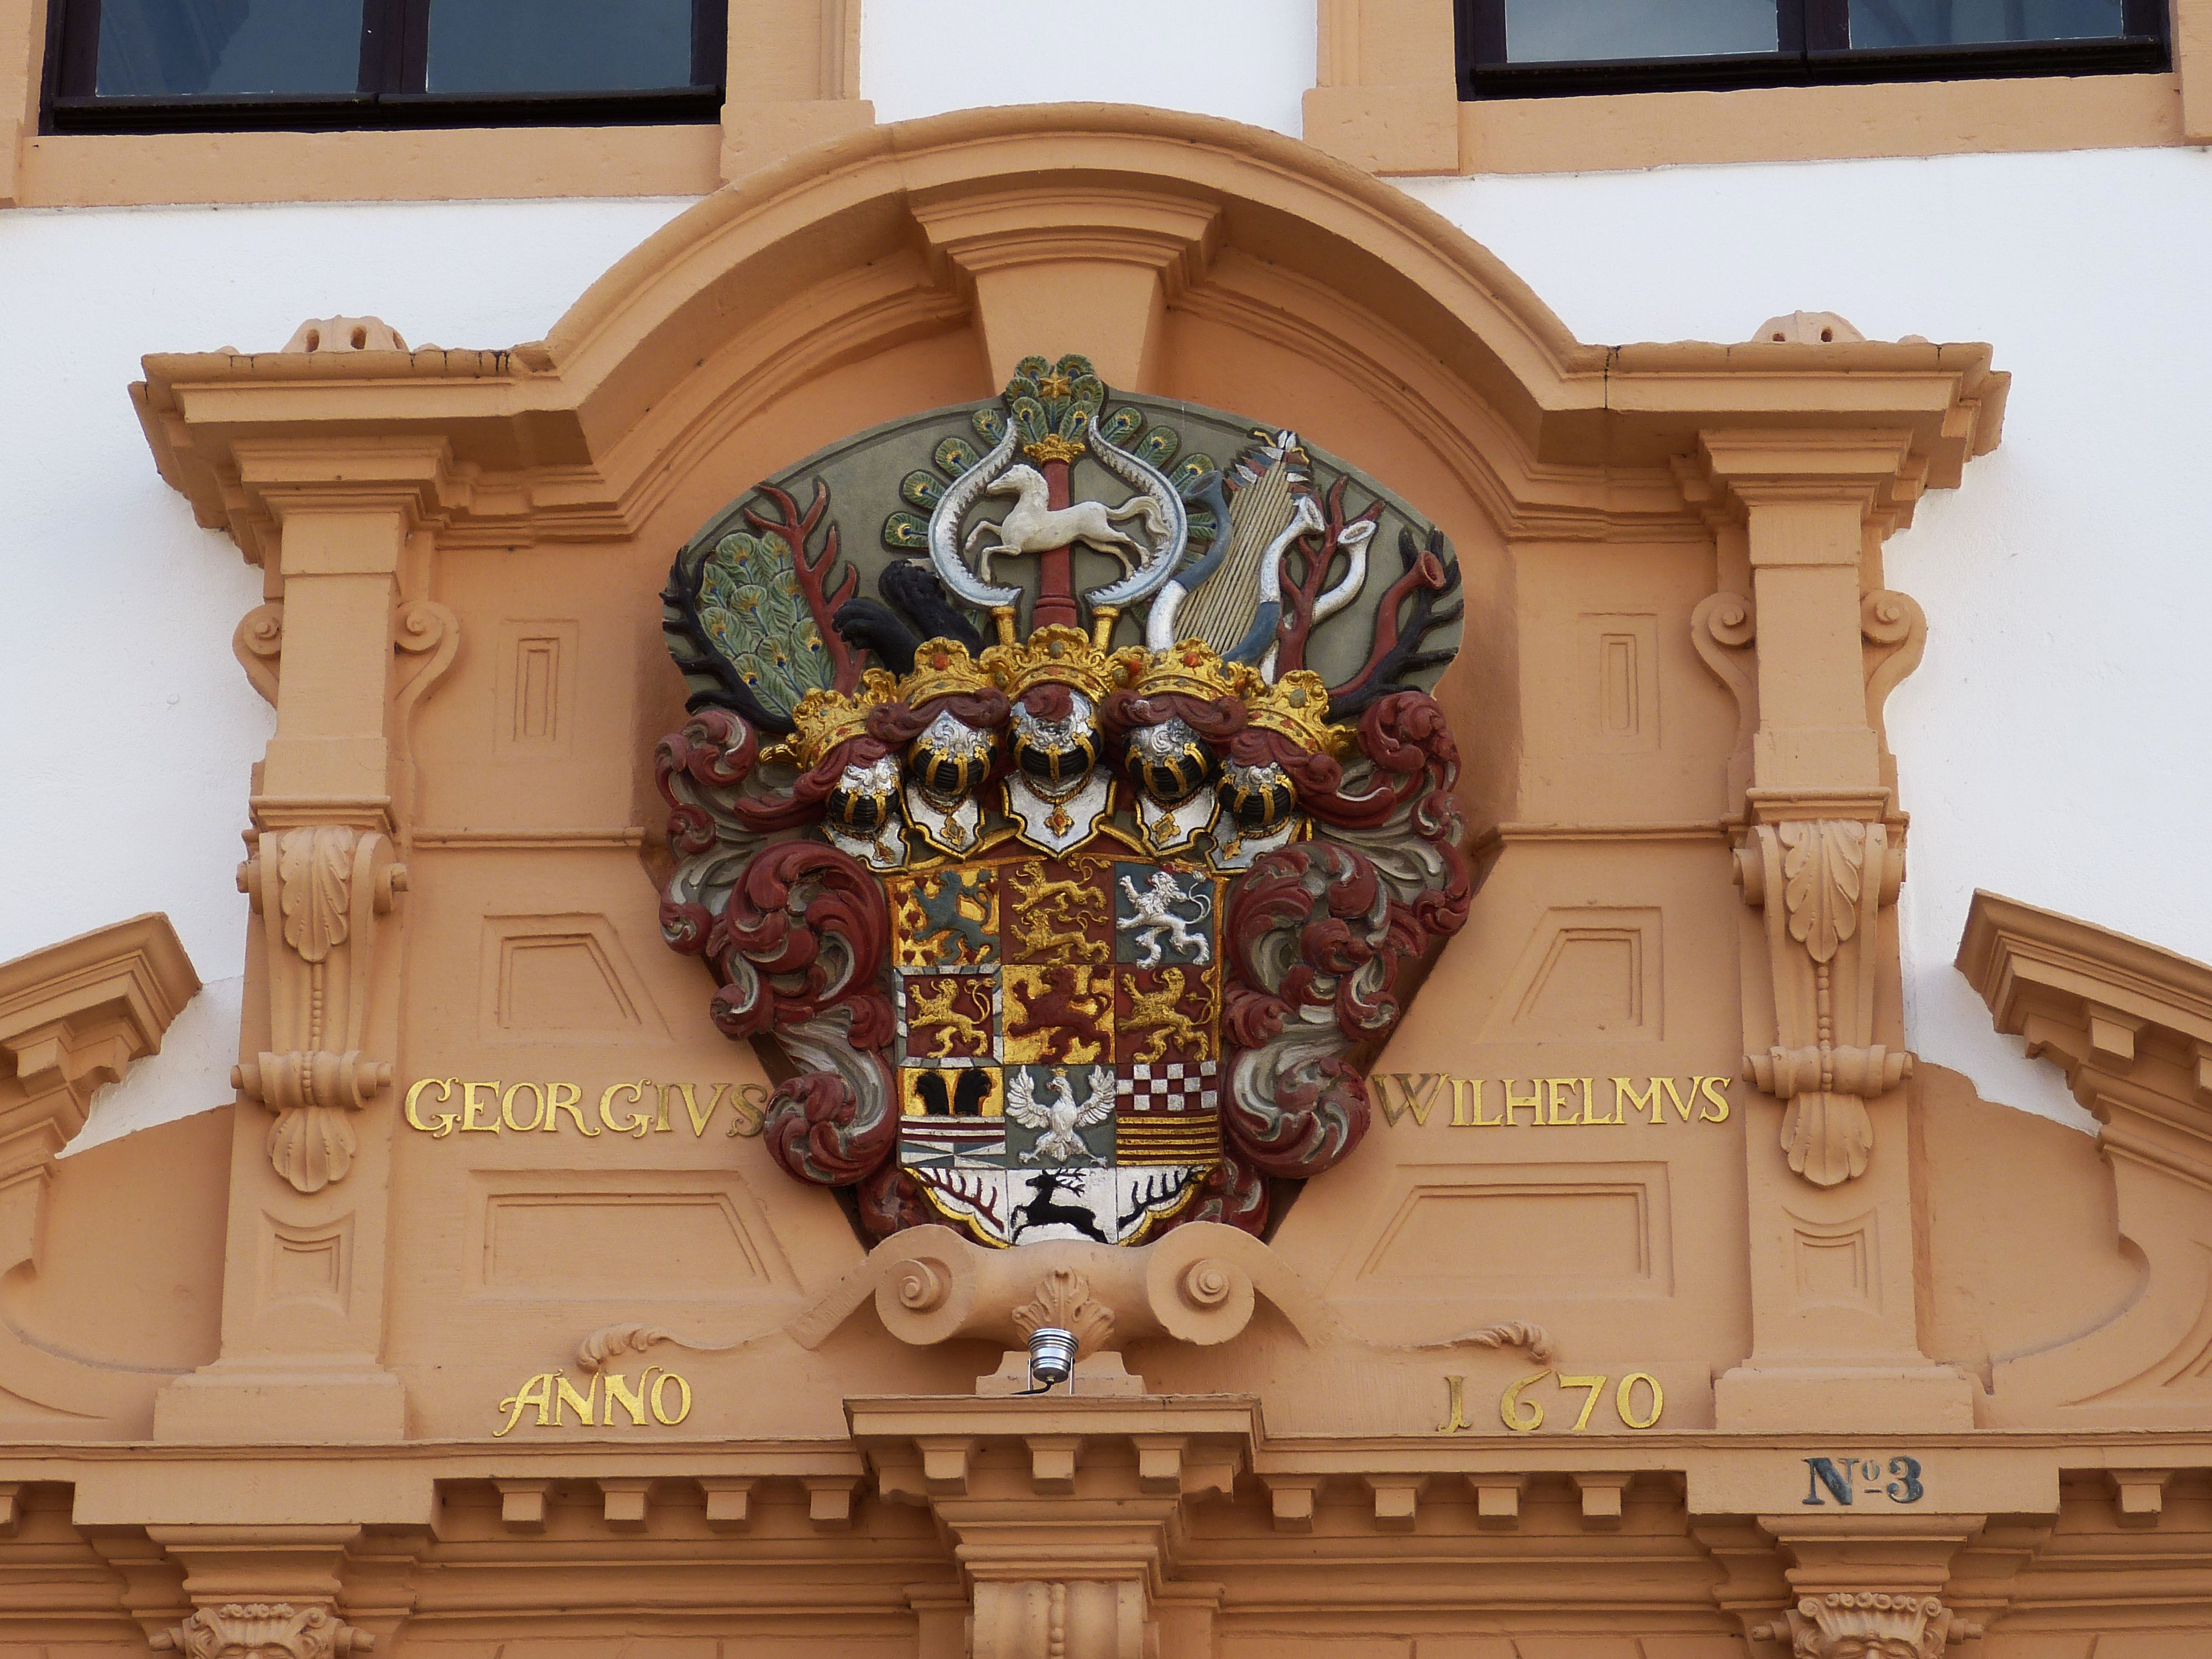
structure, wood, mansion, window, palace, city, horse, castle, facade, furniture, lion, place of worship, old town, sculpture, art, altar, carving, historically, lower saxony, adler, coat of arms, ancient history, celle, house of welf